Diocese of Aberdeen

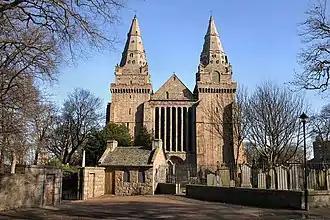

Pope Adrian IV's bull of 1157 also confirmed to Bishop Edward the churches of Aberdeen, St Machar and St Nicholas, together with the town of Old Aberdeen and other lands. The bull authorised bishop Edward to establish a chapter in his cathedral, giving him the choice of introducing regular or secular canons as his clergy but nothing immediately came of this. The lack of a means of funding a fully functioning unit of clerics may have accounted for this. Reforms in the 12th century were partially driven by local landowners who provided churches and priests leading to a diminished importance of mother churches. The strongest stimulus for change took place under the influence of King David I. He introduced an ordinance that guaranteed the rights of the parochial churches and their priests who were to be sustained by the collection of teinds. Consequentially, and particularly in areas of extensive feudal expansion by Anglo-Norman lords (such as in the diocese of Aberdeen), geographically based and viable parochial entities emerged within the diocese. These local lords—with some regard for the hereafter—granted their right of patronage over parish churches to the cathedral or a monastery of their choosing. This, combined with the establishment of new monasteries, considerably impacted upon the Culdee mother churches and pendicle churches. Some were reduced to ordinary parish churches, such as Mortlach and Cabrach, while others, more rarely, transformed into organisations that more closely resembled their former existence. For instance, Monymusk became a house of Augustinian canons regular.